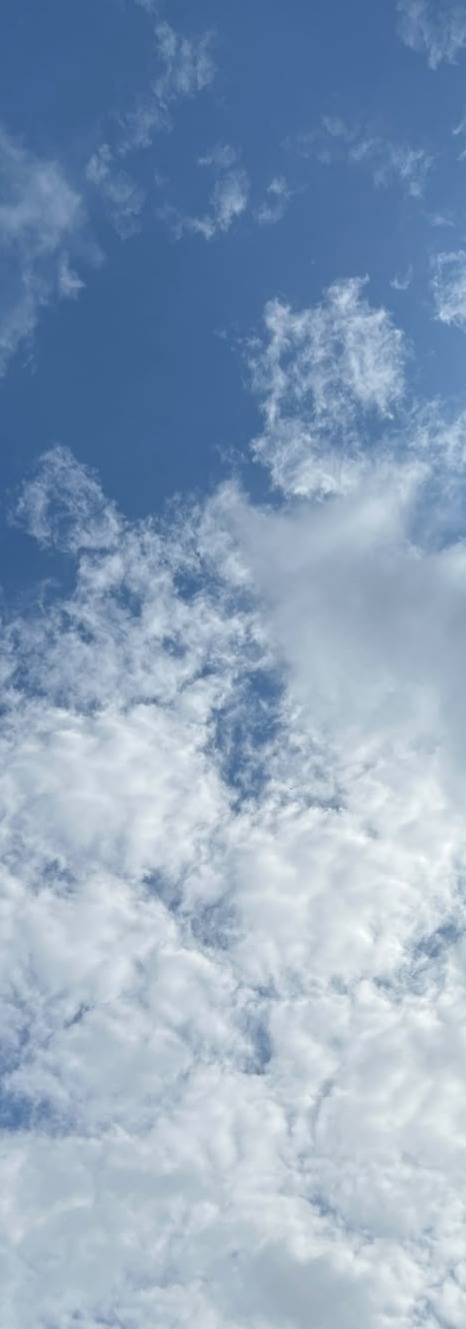
Cloud type: Altocumulus